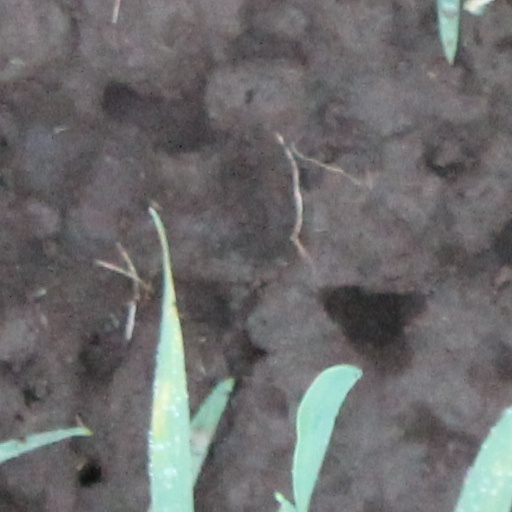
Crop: wheat